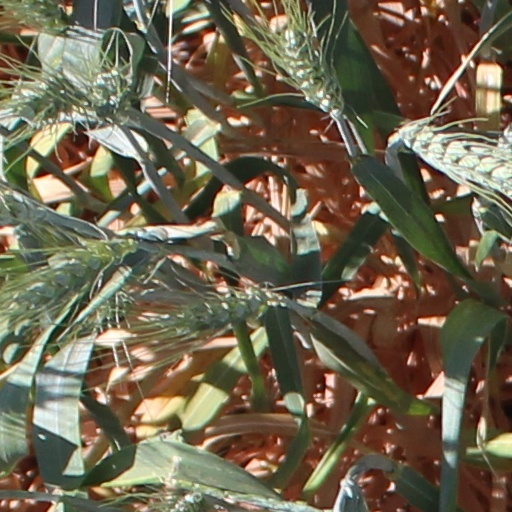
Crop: wheat